The Armory (Key West)

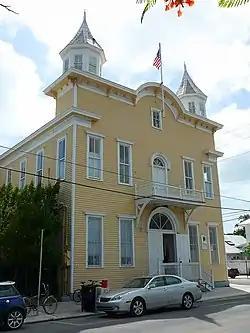
The old Armory on White Street

The Armory is a historic site in Key West, Florida, United States. It is located at 600 White Street. In 1971, it was added to the United States National Register of Historic Places.